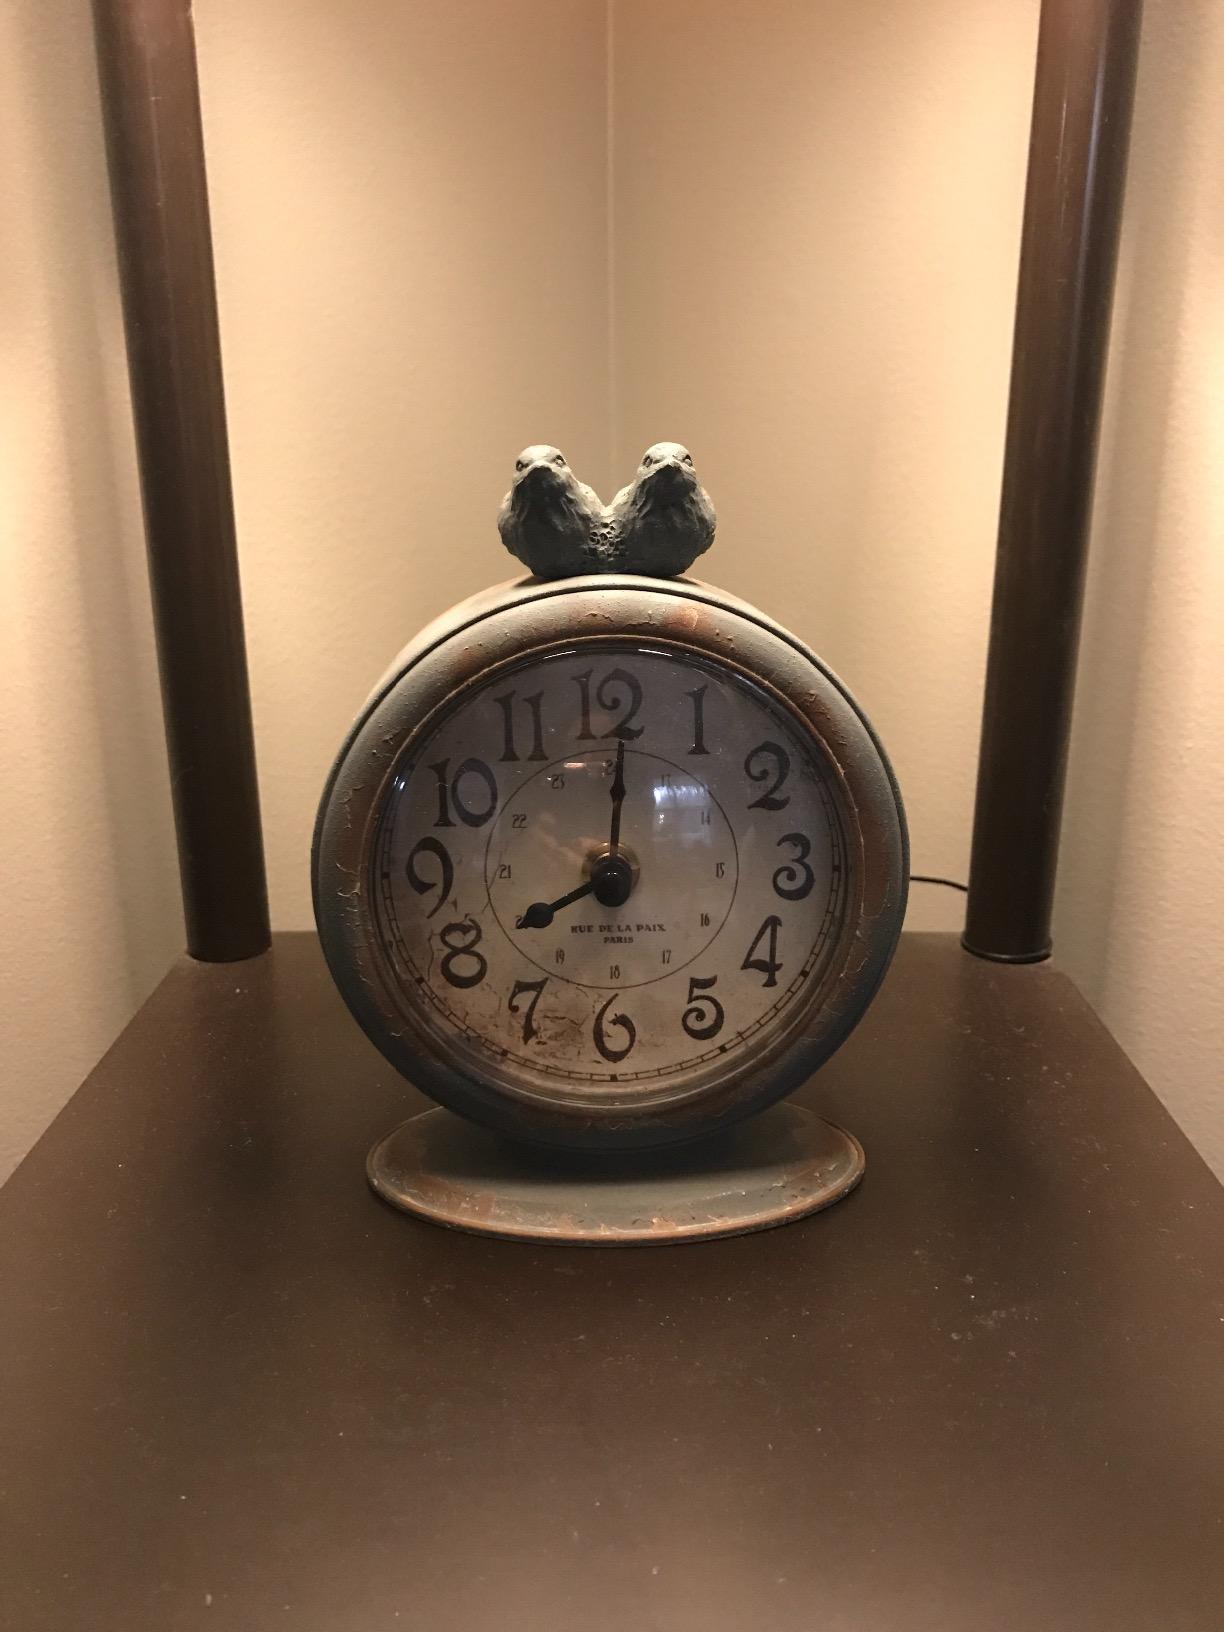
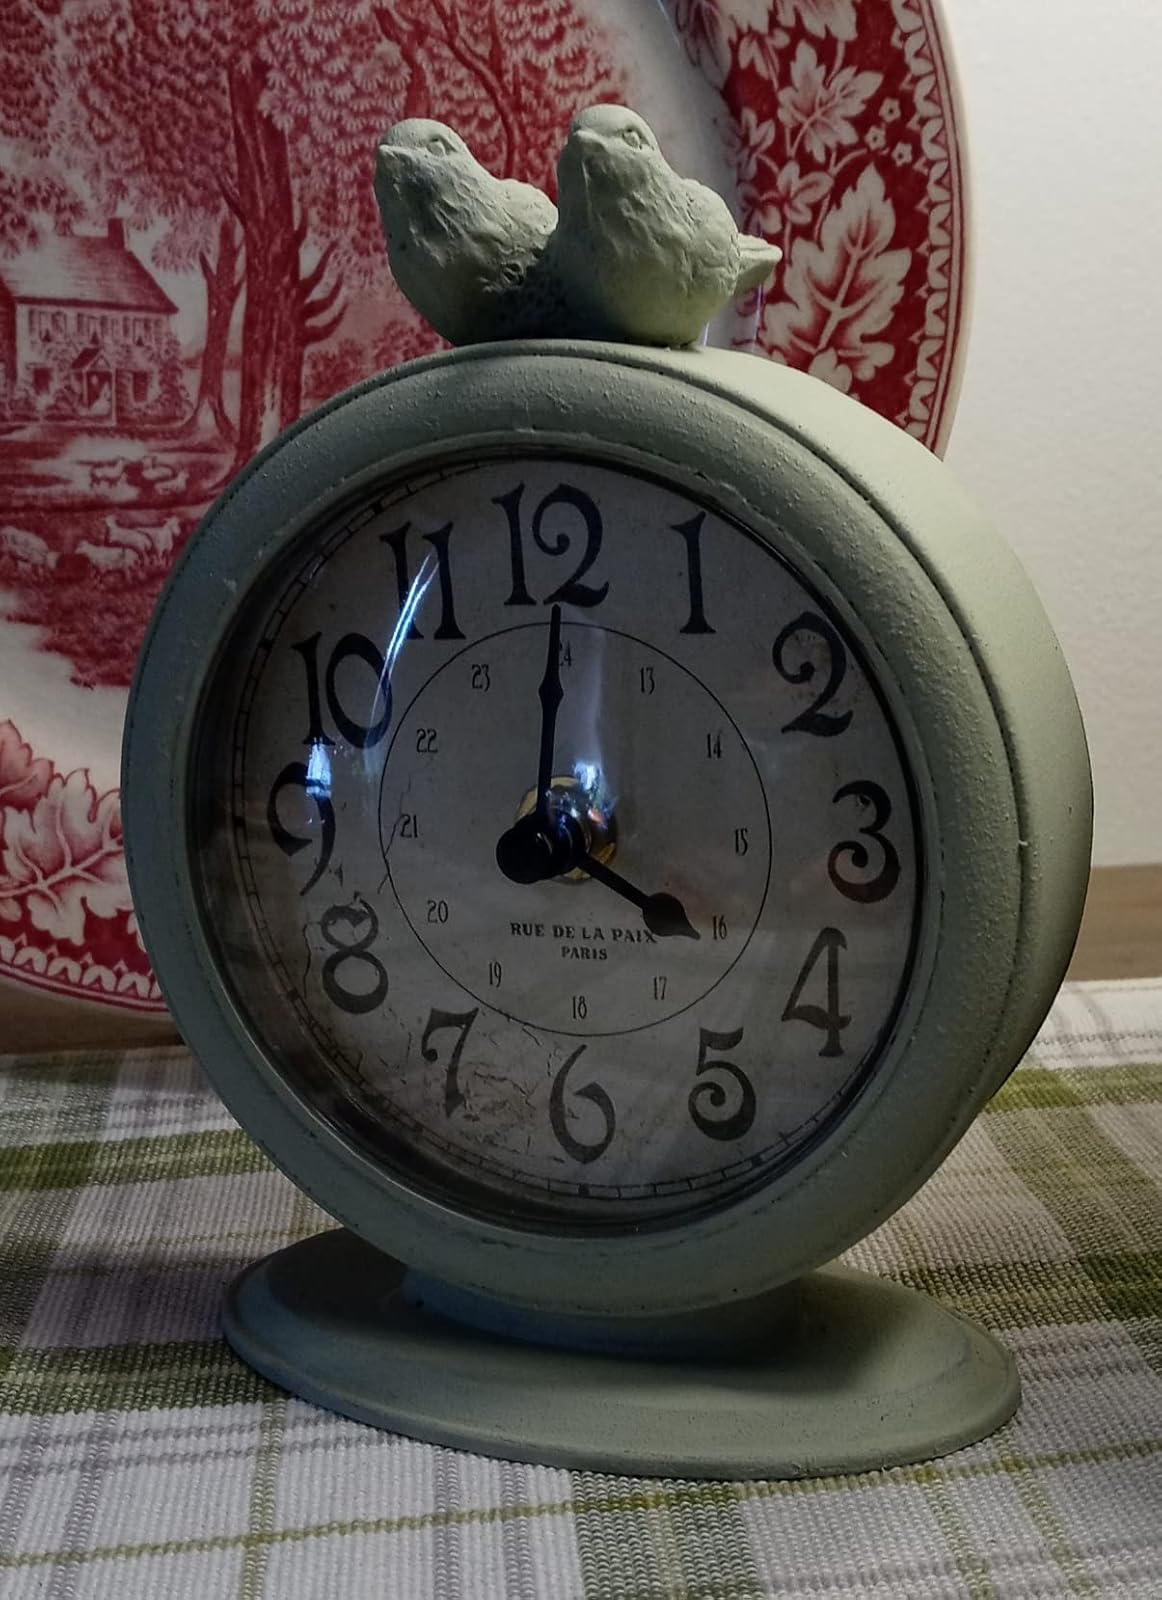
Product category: clock
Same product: yes